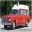
Label: ambulance